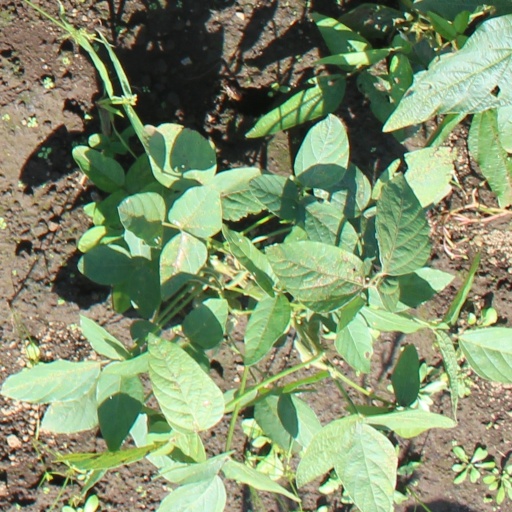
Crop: soybean